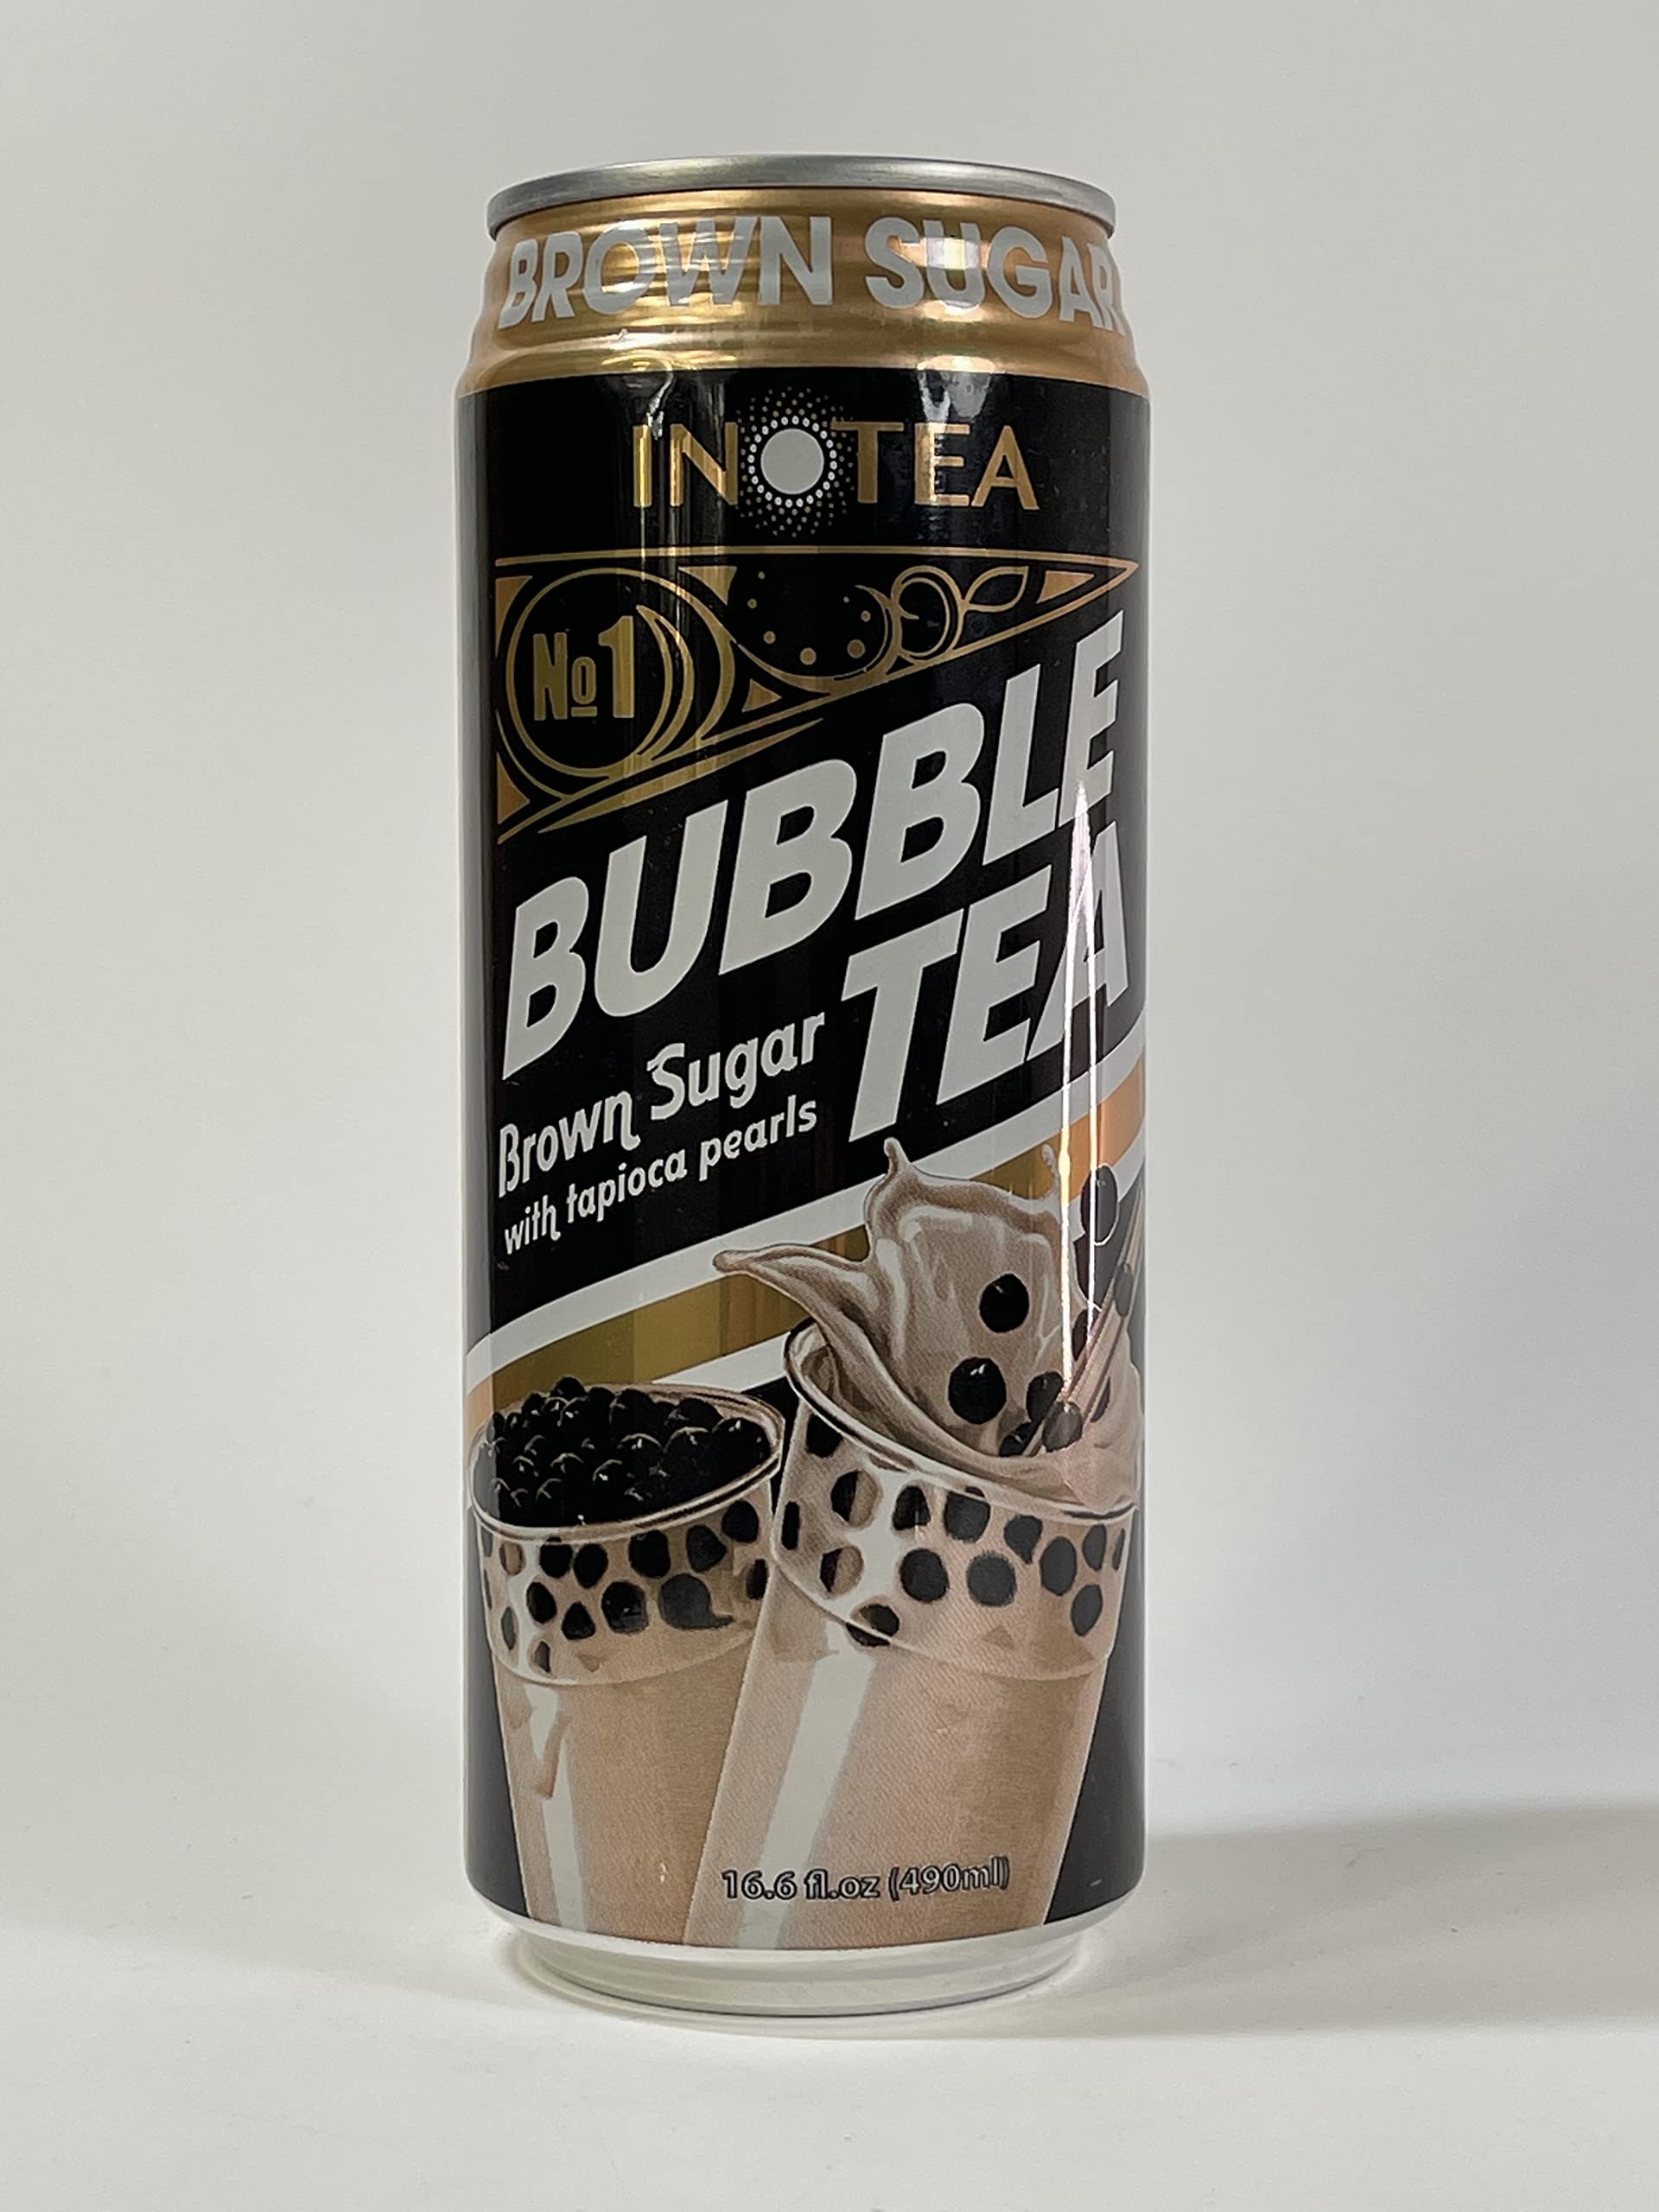
Item Name: Bubble Tea Inotea Brown Sugar Bubble Tea Drink. Ready to Drink in a Can. Black Milk Tea with Boba 16.6 oz Can
Bullet Point: Halal
Product Description: Halal. No 1. Tapioca pearls inside. www.myinotea.com. Dispose of properly. Made in Taiwan.
Value: 6.0
Unit: Count

Price: 29